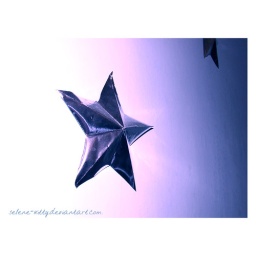
Pretty silver starsShining in the blue skyMaking me smile